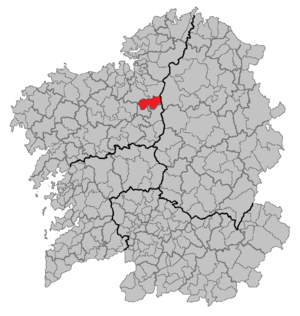
Curtis est une commune de la province de La Corogne en Espagne située dans la communauté autonome de Galice.